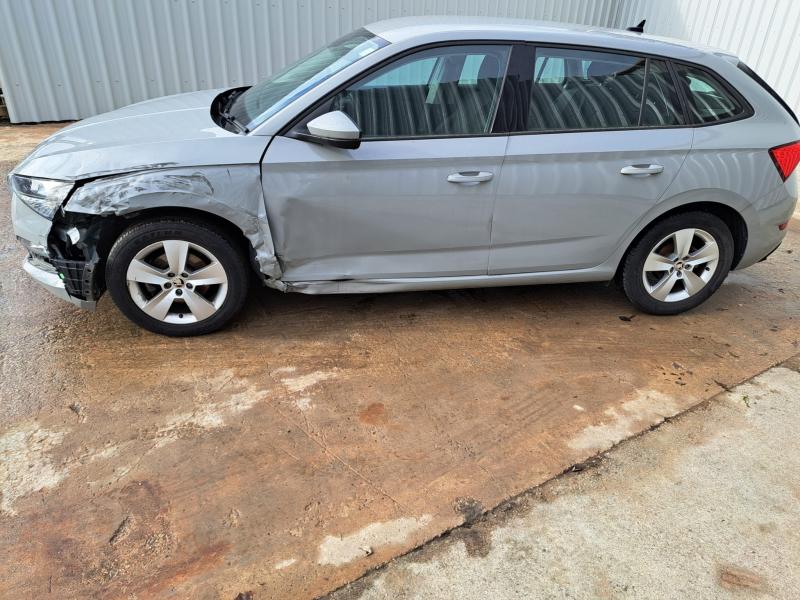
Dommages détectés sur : pare-choc avant, capot, aile avant gauche, porte avant gauche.
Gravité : majeur